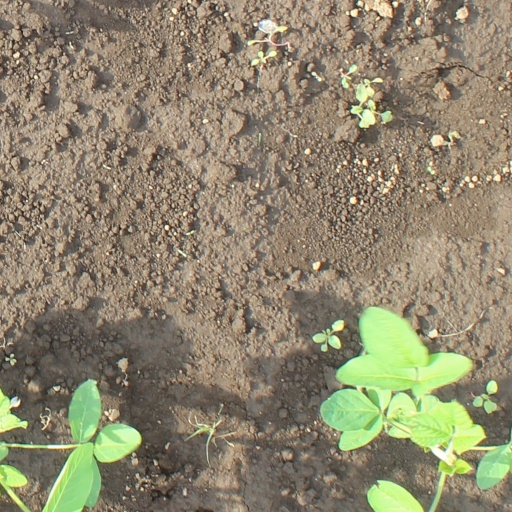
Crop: soybean